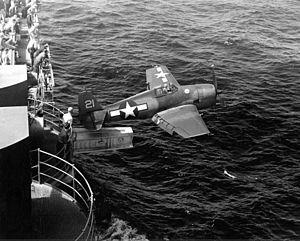
Créés peu après l'invention de l'aviation militaire pendant la Première Guerre mondiale, les porte-avions ont d'abord été considérés comme des bâtiments auxiliaires et n'ont joué un rôle majeur dans la guerre navale qu'à partir de la Seconde Guerre mondiale. Il a fallu l'attaque de Pearl Harbor de décembre 1941 pour démontrer la supériorité de l'aviation embarquée sur la grosse artillerie des navires de ligne, grâce à sa portée incomparablement plus grande pour une force de frappe équivalente. La bataille de la mer de Corail, en mai 1942, est le premier affrontement uniquement aéronaval de l'histoire, dans lequel les forces navales japonaises et américaines s'affrontèrent par avions interposés sans jamais être à portée de canon. En 1944-45, les plus grands cuirassés japonais jamais construits coulent sous les attaques de l'aviation embarquée américaine.
Le Grumman F6F Hellcat était un chasseur embarqué développé pour remplacer le F4F Wildcat au sein de l'United States Navy. Bien que le F6F soit une extrapolation du F4F, il était cependant beaucoup plus puissant avec un moteur Pratt & Whitney R-2800 de 2 000 ch. Souvent appelé « Wildcat's big brother », le Hellcat, au même titre que le F4U Corsair, fut le principal chasseur de l'US Navy durant la seconde partie de la Seconde Guerre mondiale.